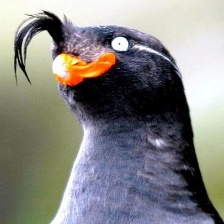
Species: CRESTED AUKLET
Scientific name: AETHIA CRISTATELLA